Hitra Municipality

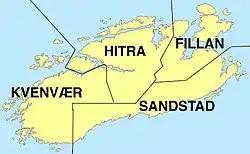
Map of the old municipal borders on the island of Hitra

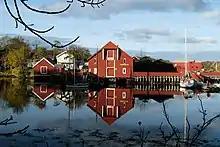
Hopsjøbrygga, Hitra

The prestegjeld of Hitra was established as a municipality on 1 January 1838 (see formannskapsdistrikt law). On 1 January 1877, the northern island of Frøya and its smaller surrounding islets (population: 3,949) was separated from Hitra to form the new Frøya Municipality. On 1 January 1886, the southern and eastern parts of Hitra Municipality were separated into a new Fillan Municipality. This left Hitra Municipality with 2,241 residents. Then on 1 January 1913, the western part of Hitra Municipality was separated to form the new Kvenvær Municipality. This left Hitra Municipality with 1,439 residents.